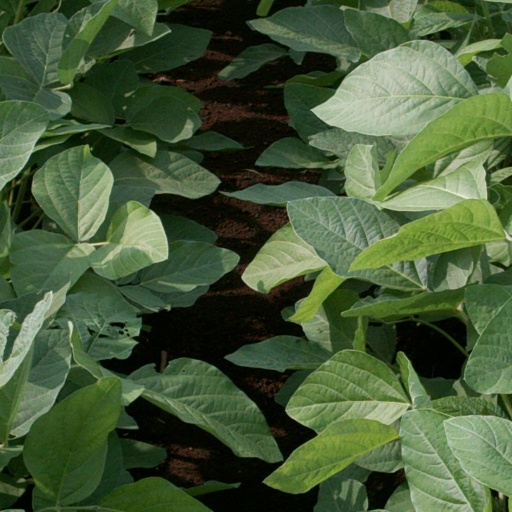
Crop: soybean